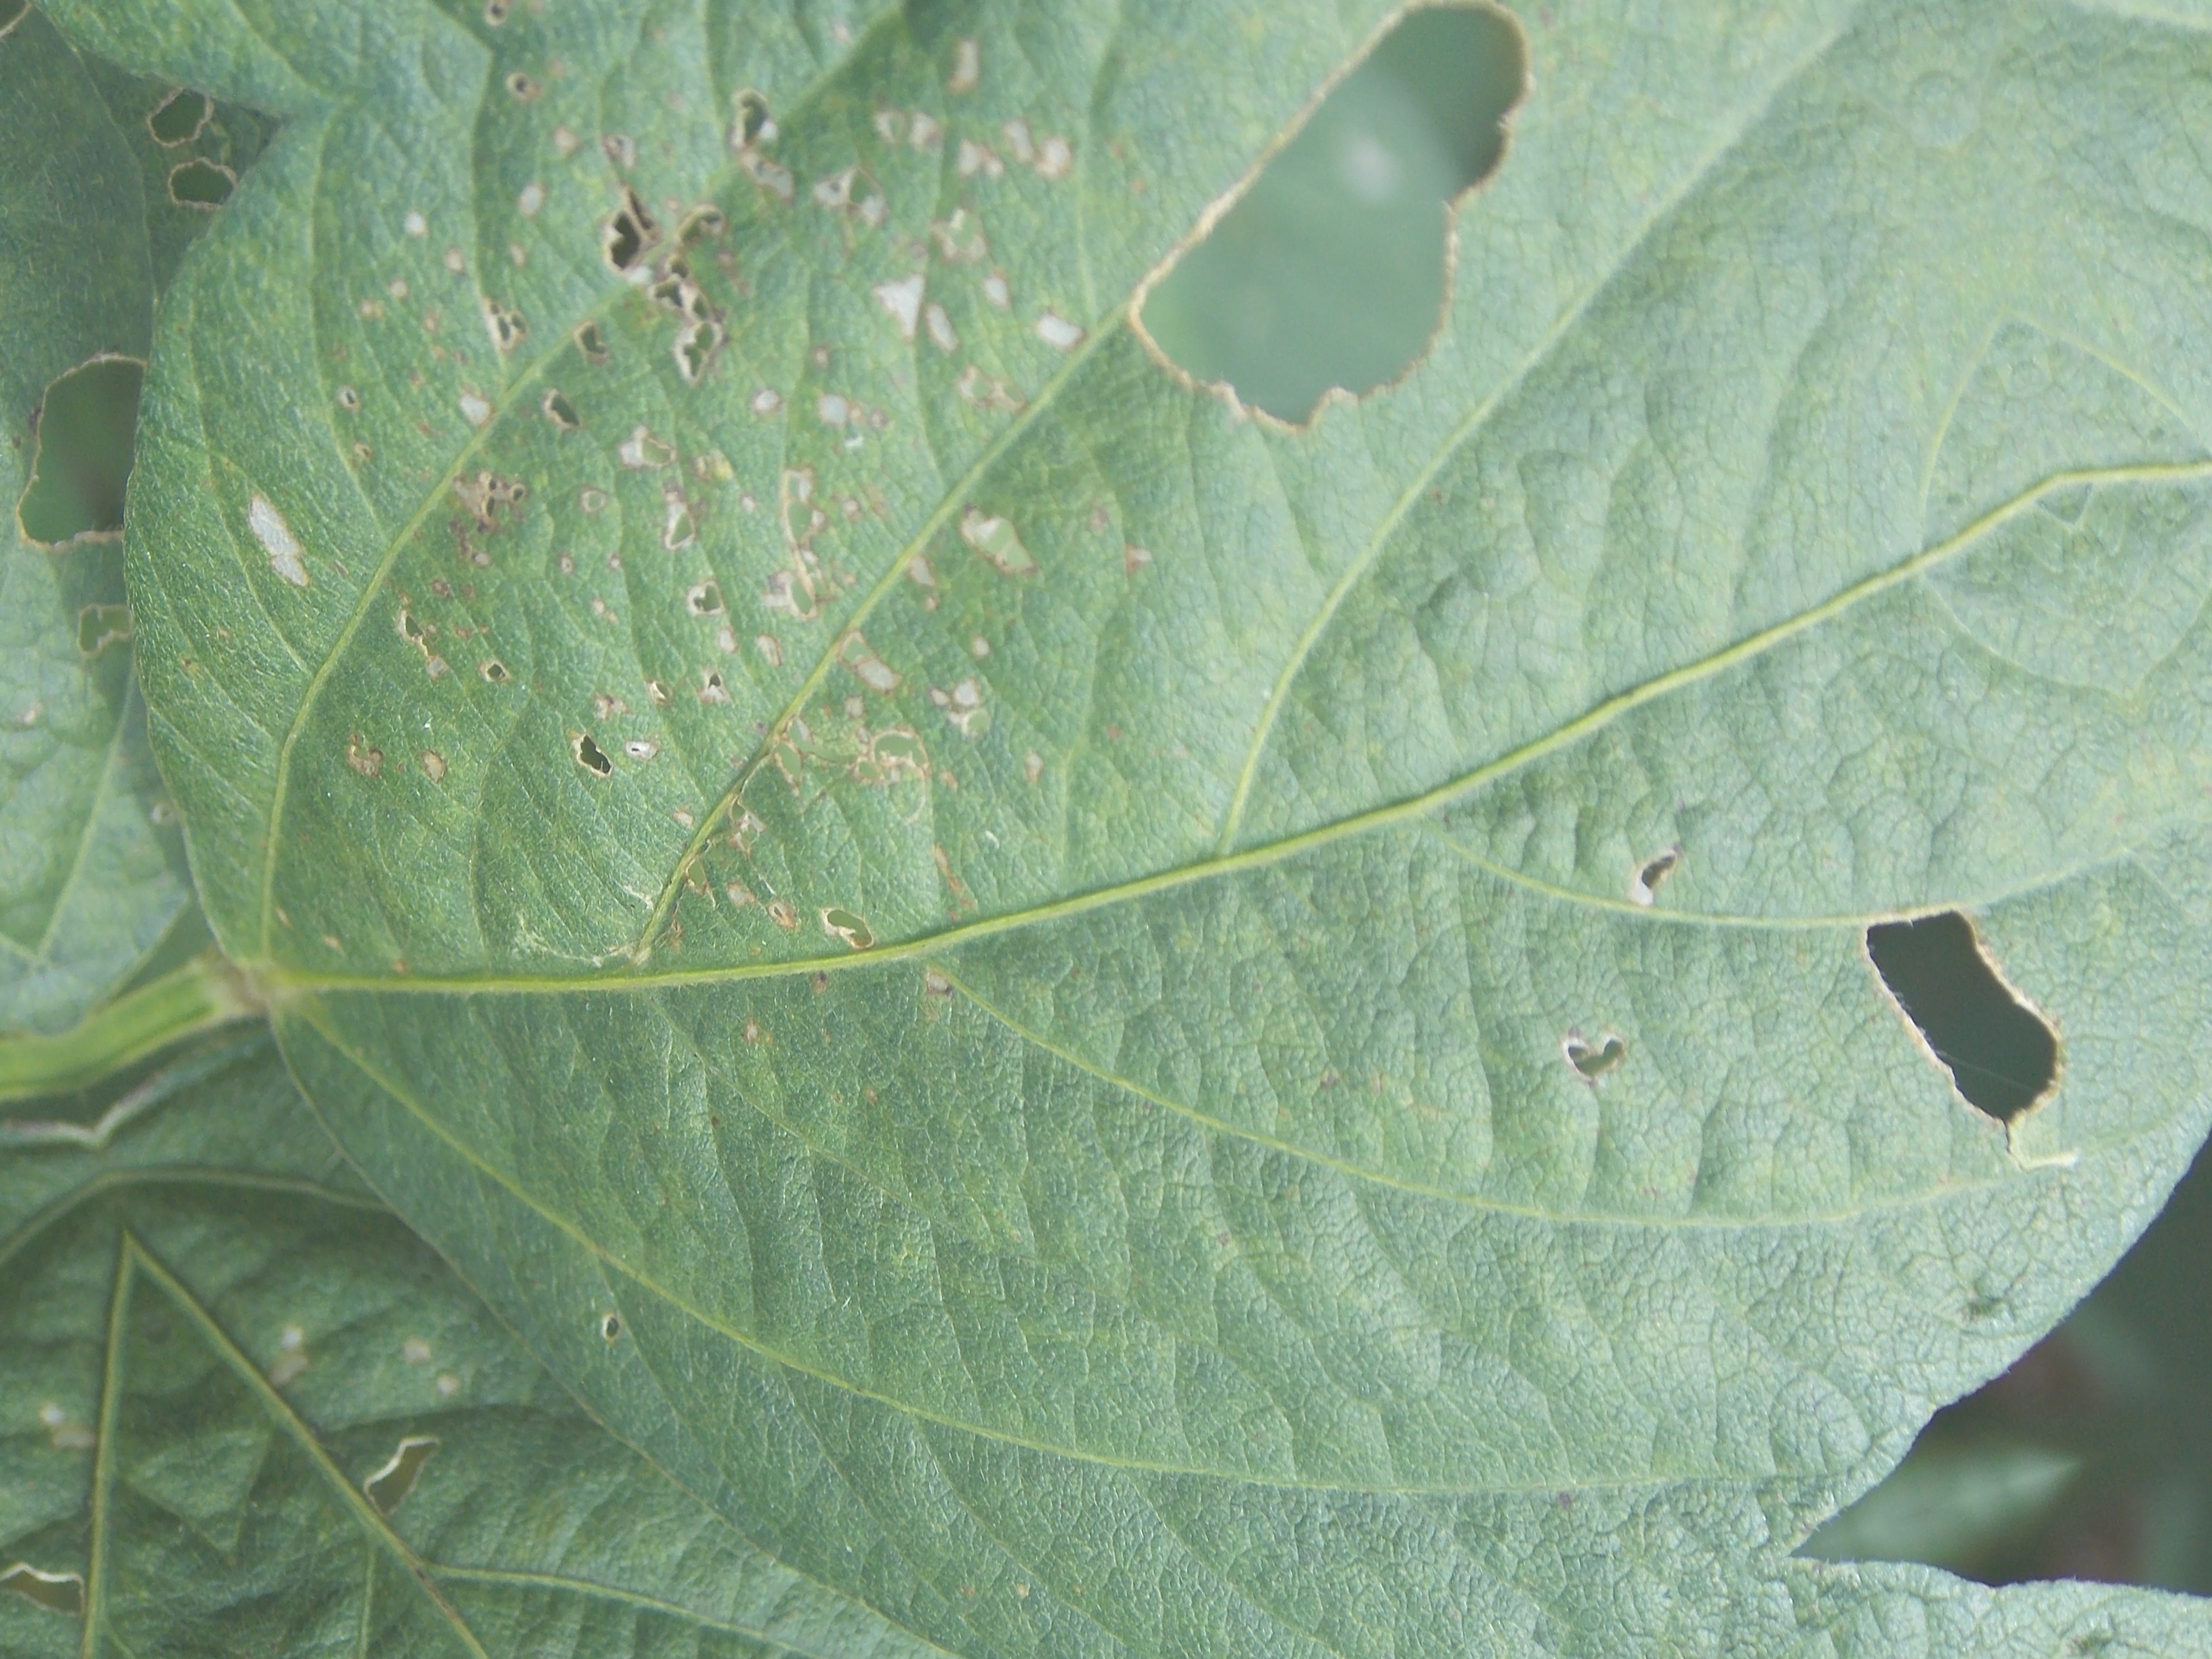
Label: Disease